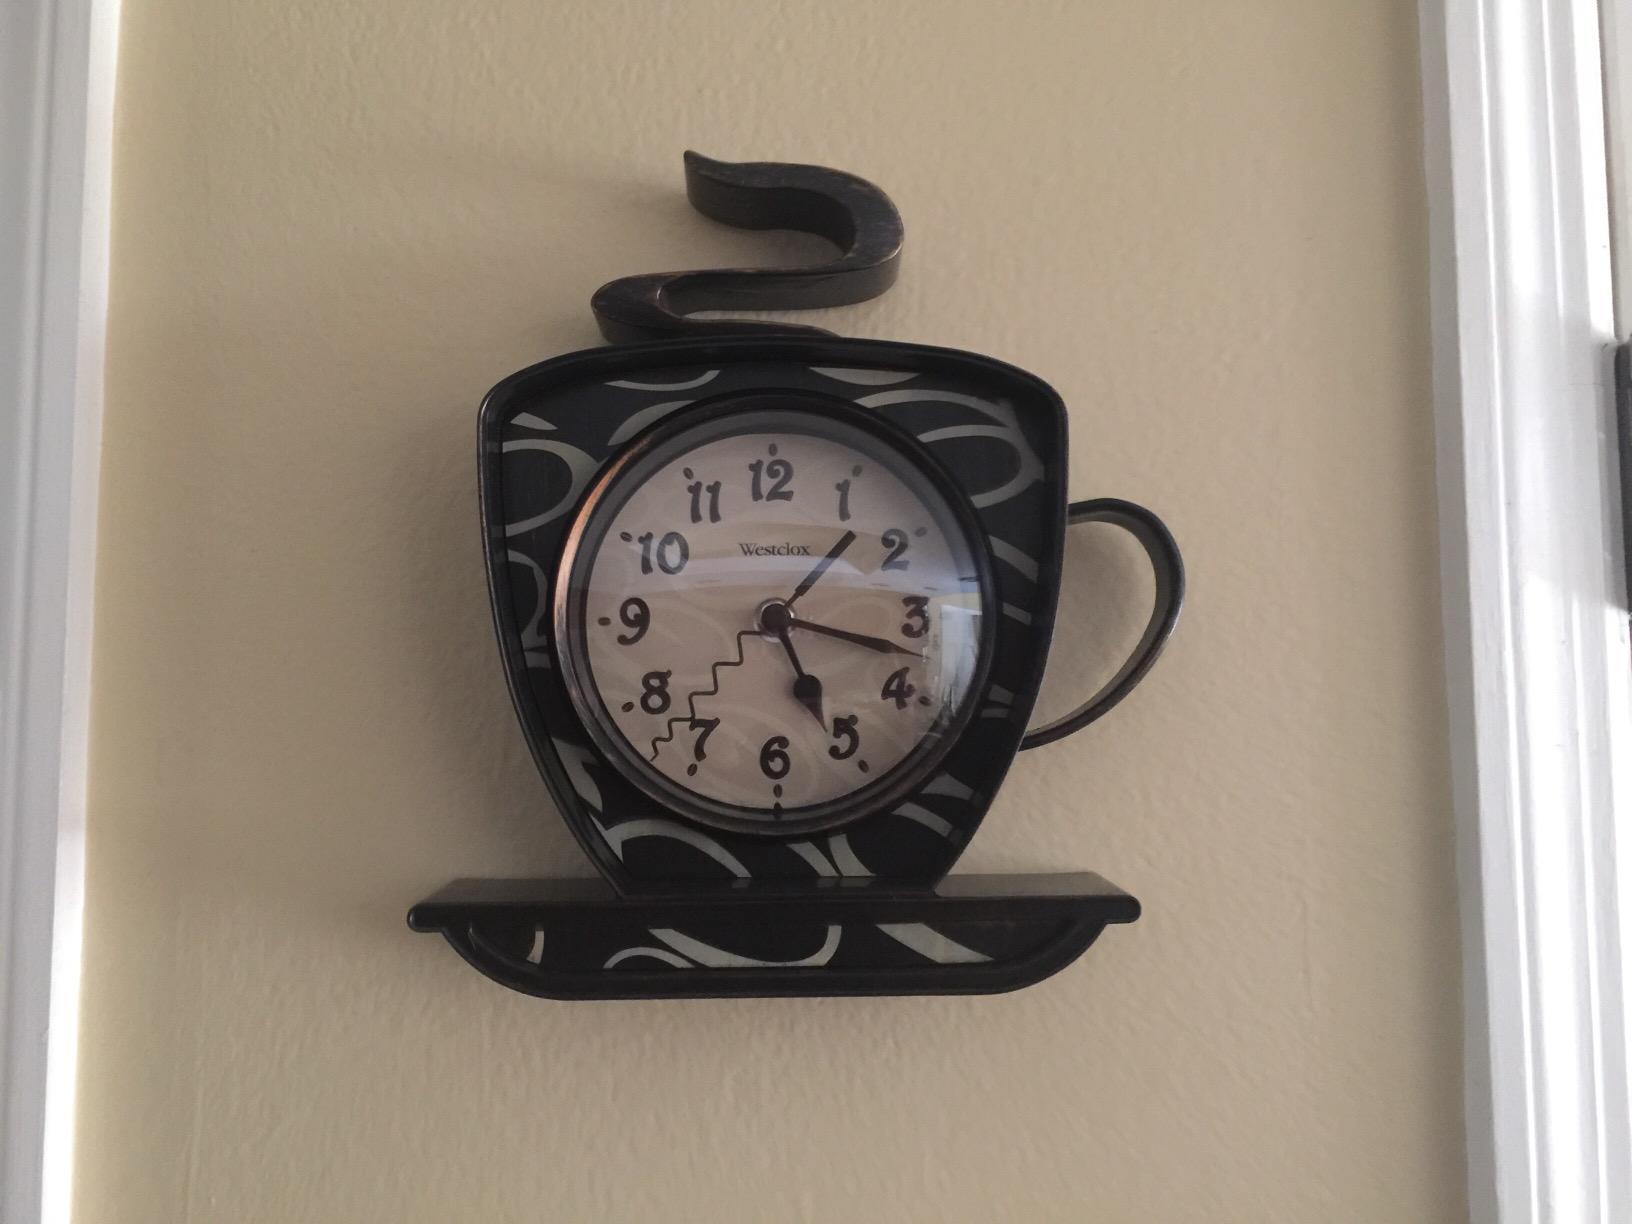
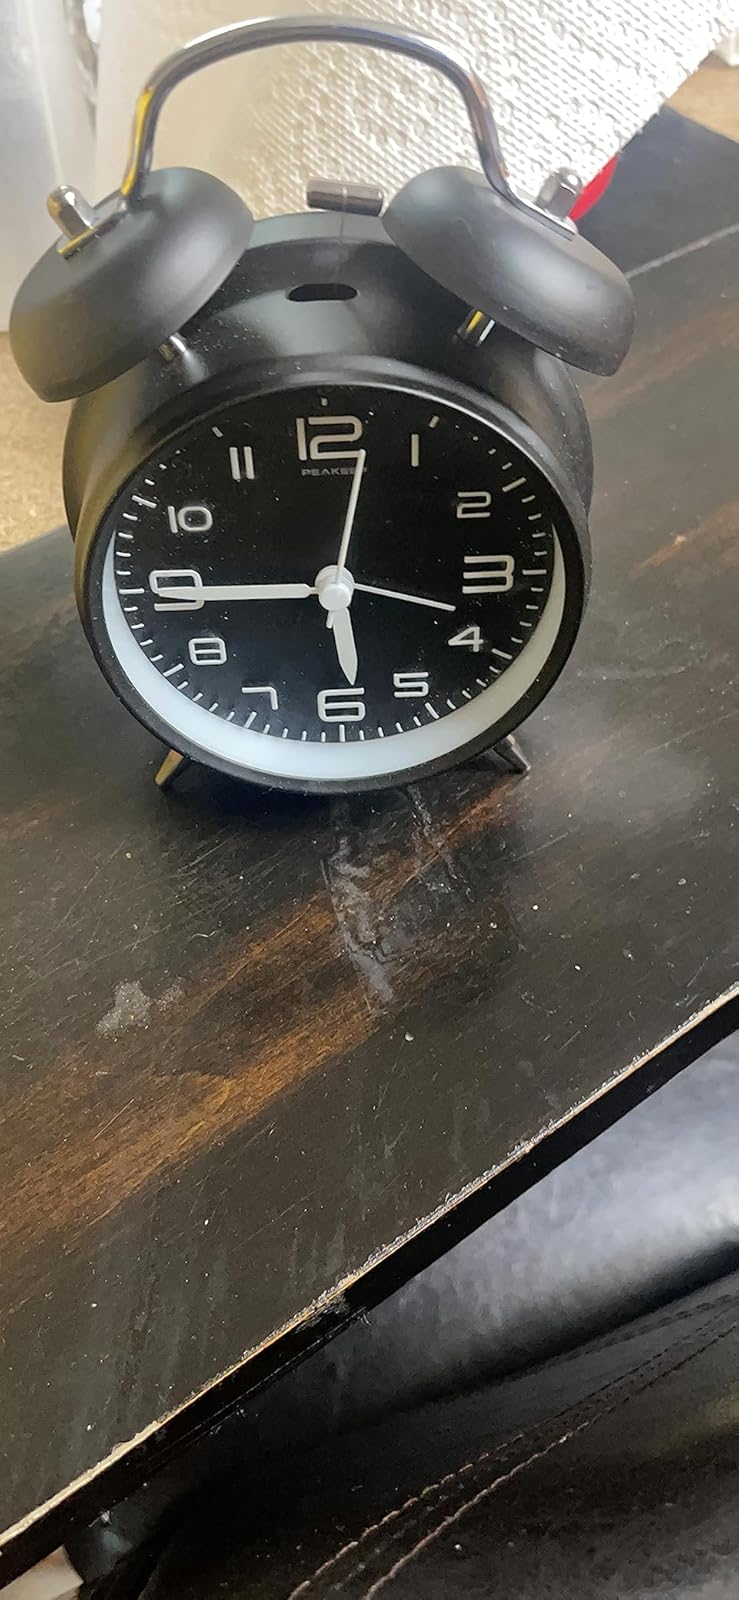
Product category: clock
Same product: no